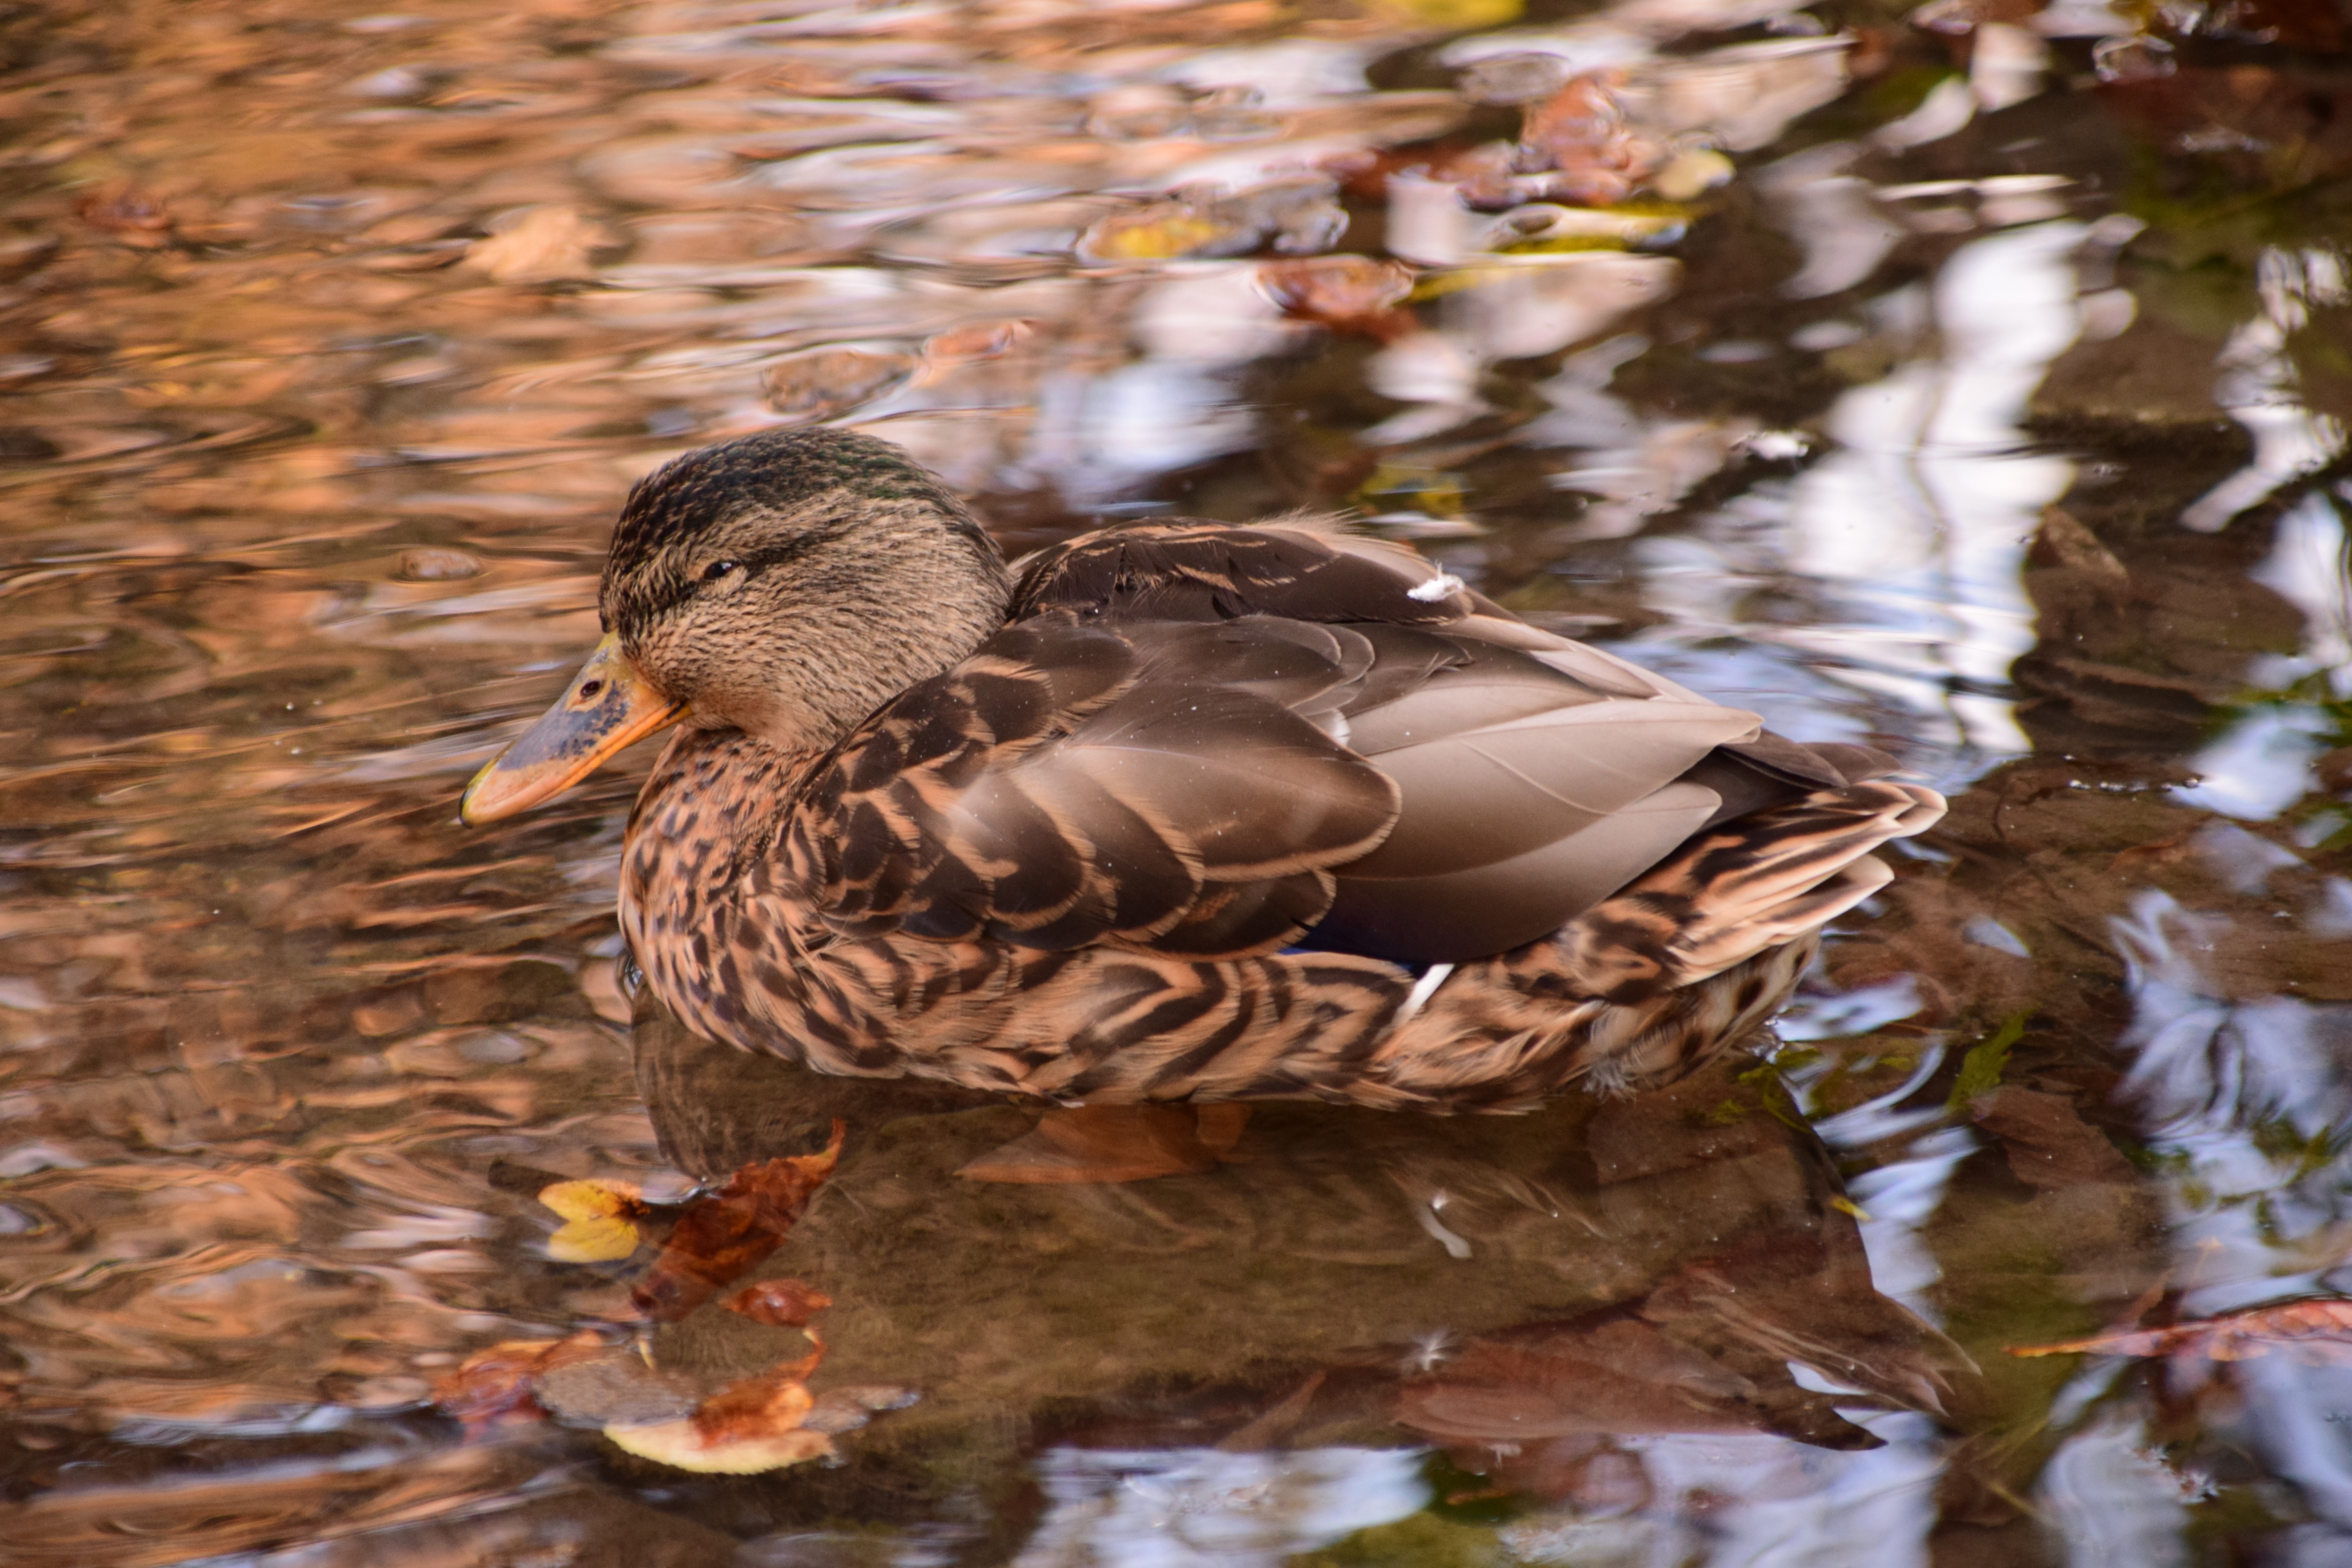
landscape, water, nature, bird, lake, wildlife, swim, beak, peaceful, autumn, brown, fauna, poultry, leaves, duck, vertebrate, waterfowl, natural water, water bird, mallard, ducks geese and swans